Roy Henderson (baritone)

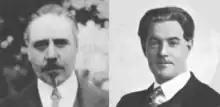
two middle aged white men, one (left) with neat moustache and small imperial beard, balding, the other clean shaven with a full head of dark hair

After the war Henderson gained a government grant of £150 a year to study at the Royal Academy of Music (RAM). There he won thirteen awards, including the Betjemann gold medal for singing, the Worshipful Company of Musicians' medal, and the medal for the most distinguished student of the year. In addition, he led the RAM's cricket team against the Royal College of Music, captained by Falkner, who later described his opposite number as "a passionate sportsman, playing cricket (a crafty spin-bowler) and football (a tenacious goalkeeper)". While still a student Henderson made his first broadcast in August 1922, for the Marconi Company, shortly before the establishment of the BBC.